Heneage Finch, 4th Earl of Aylesford

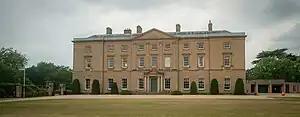
Packington Hall

Lord Aylesford married Lady Louisa Thynne, daughter of Thomas Thynne, 1st Marquess of Bath, on 18 November 1781. They lived at Packington Hall near Meriden, Warwickshire and had thirteen children: